Sebaceous cyst

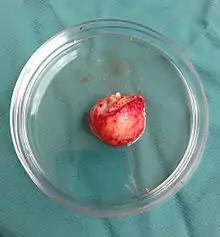
A sebaceous cyst that has been surgically removed

Three general approaches are used - traditional wide excision, minimal excision, and punch biopsy excision.